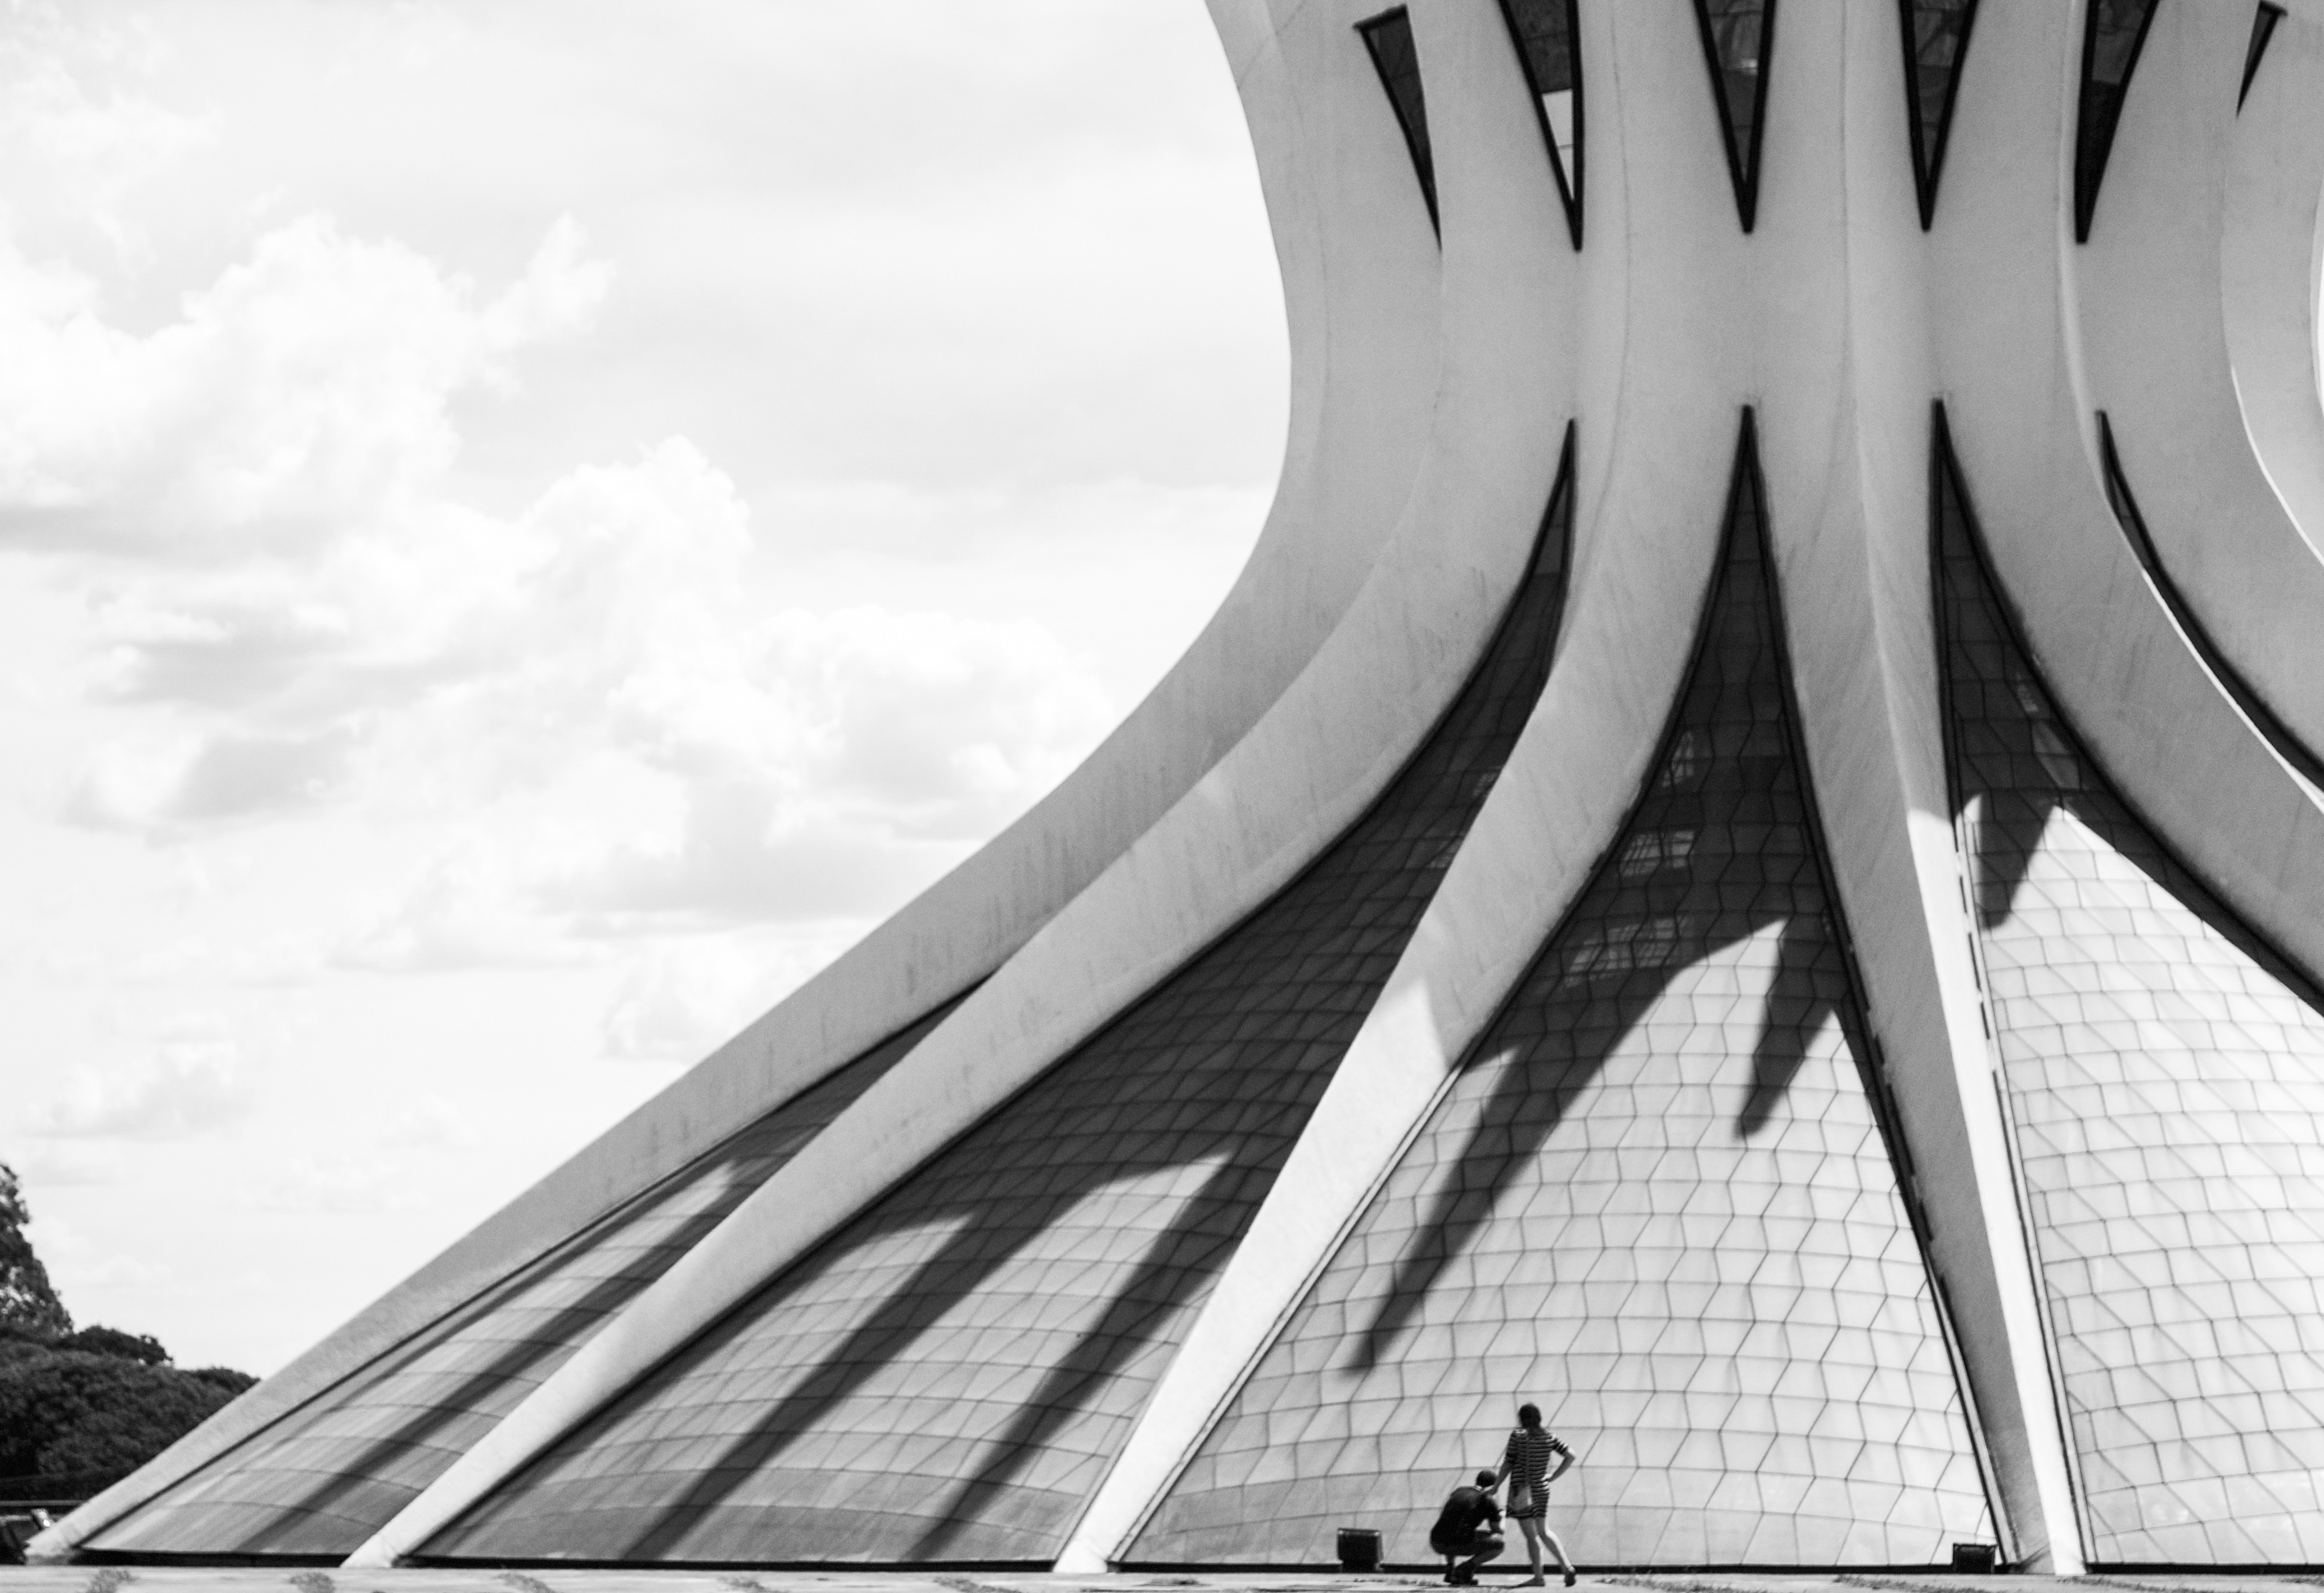
black and white, architecture, structure, white, line, black, monochrome, symmetry, shape, monochrome photography